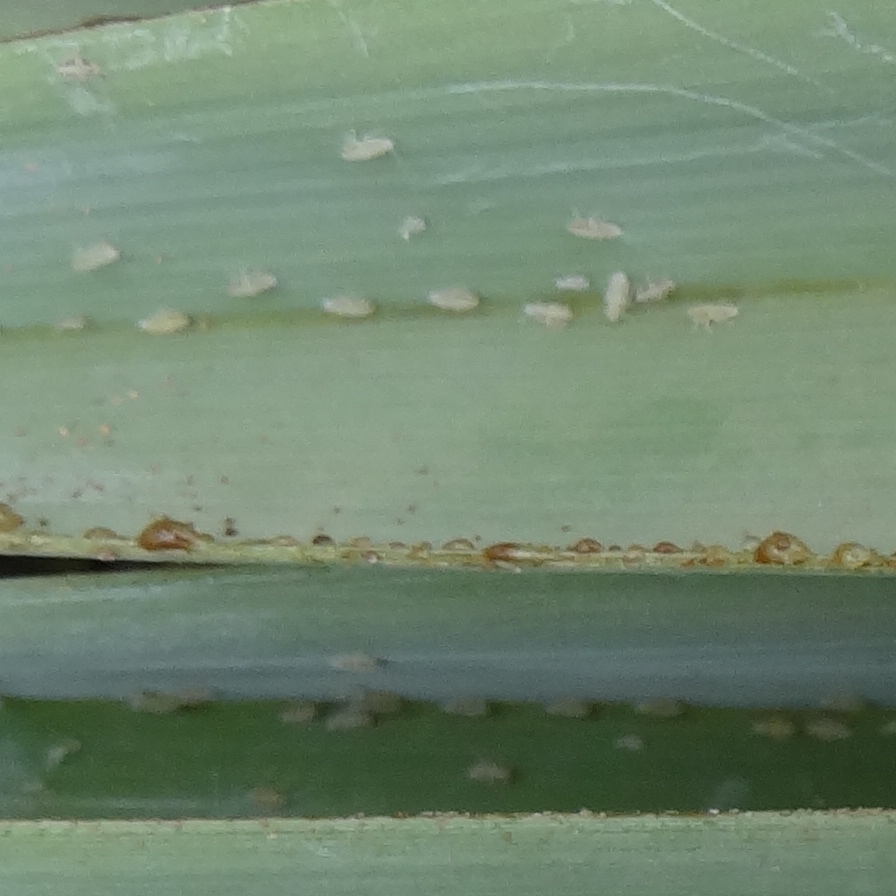
Label: Dubas